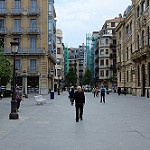
Label: street